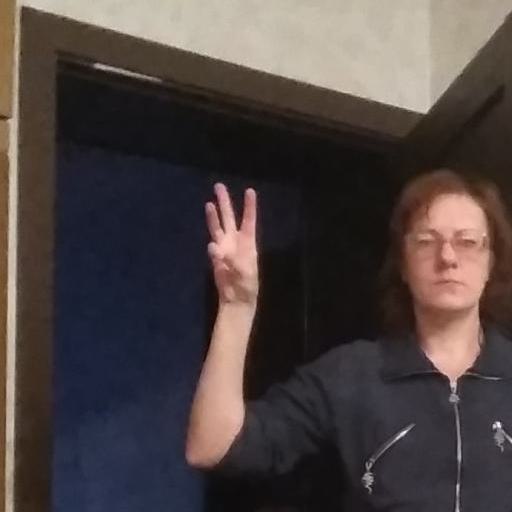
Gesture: three